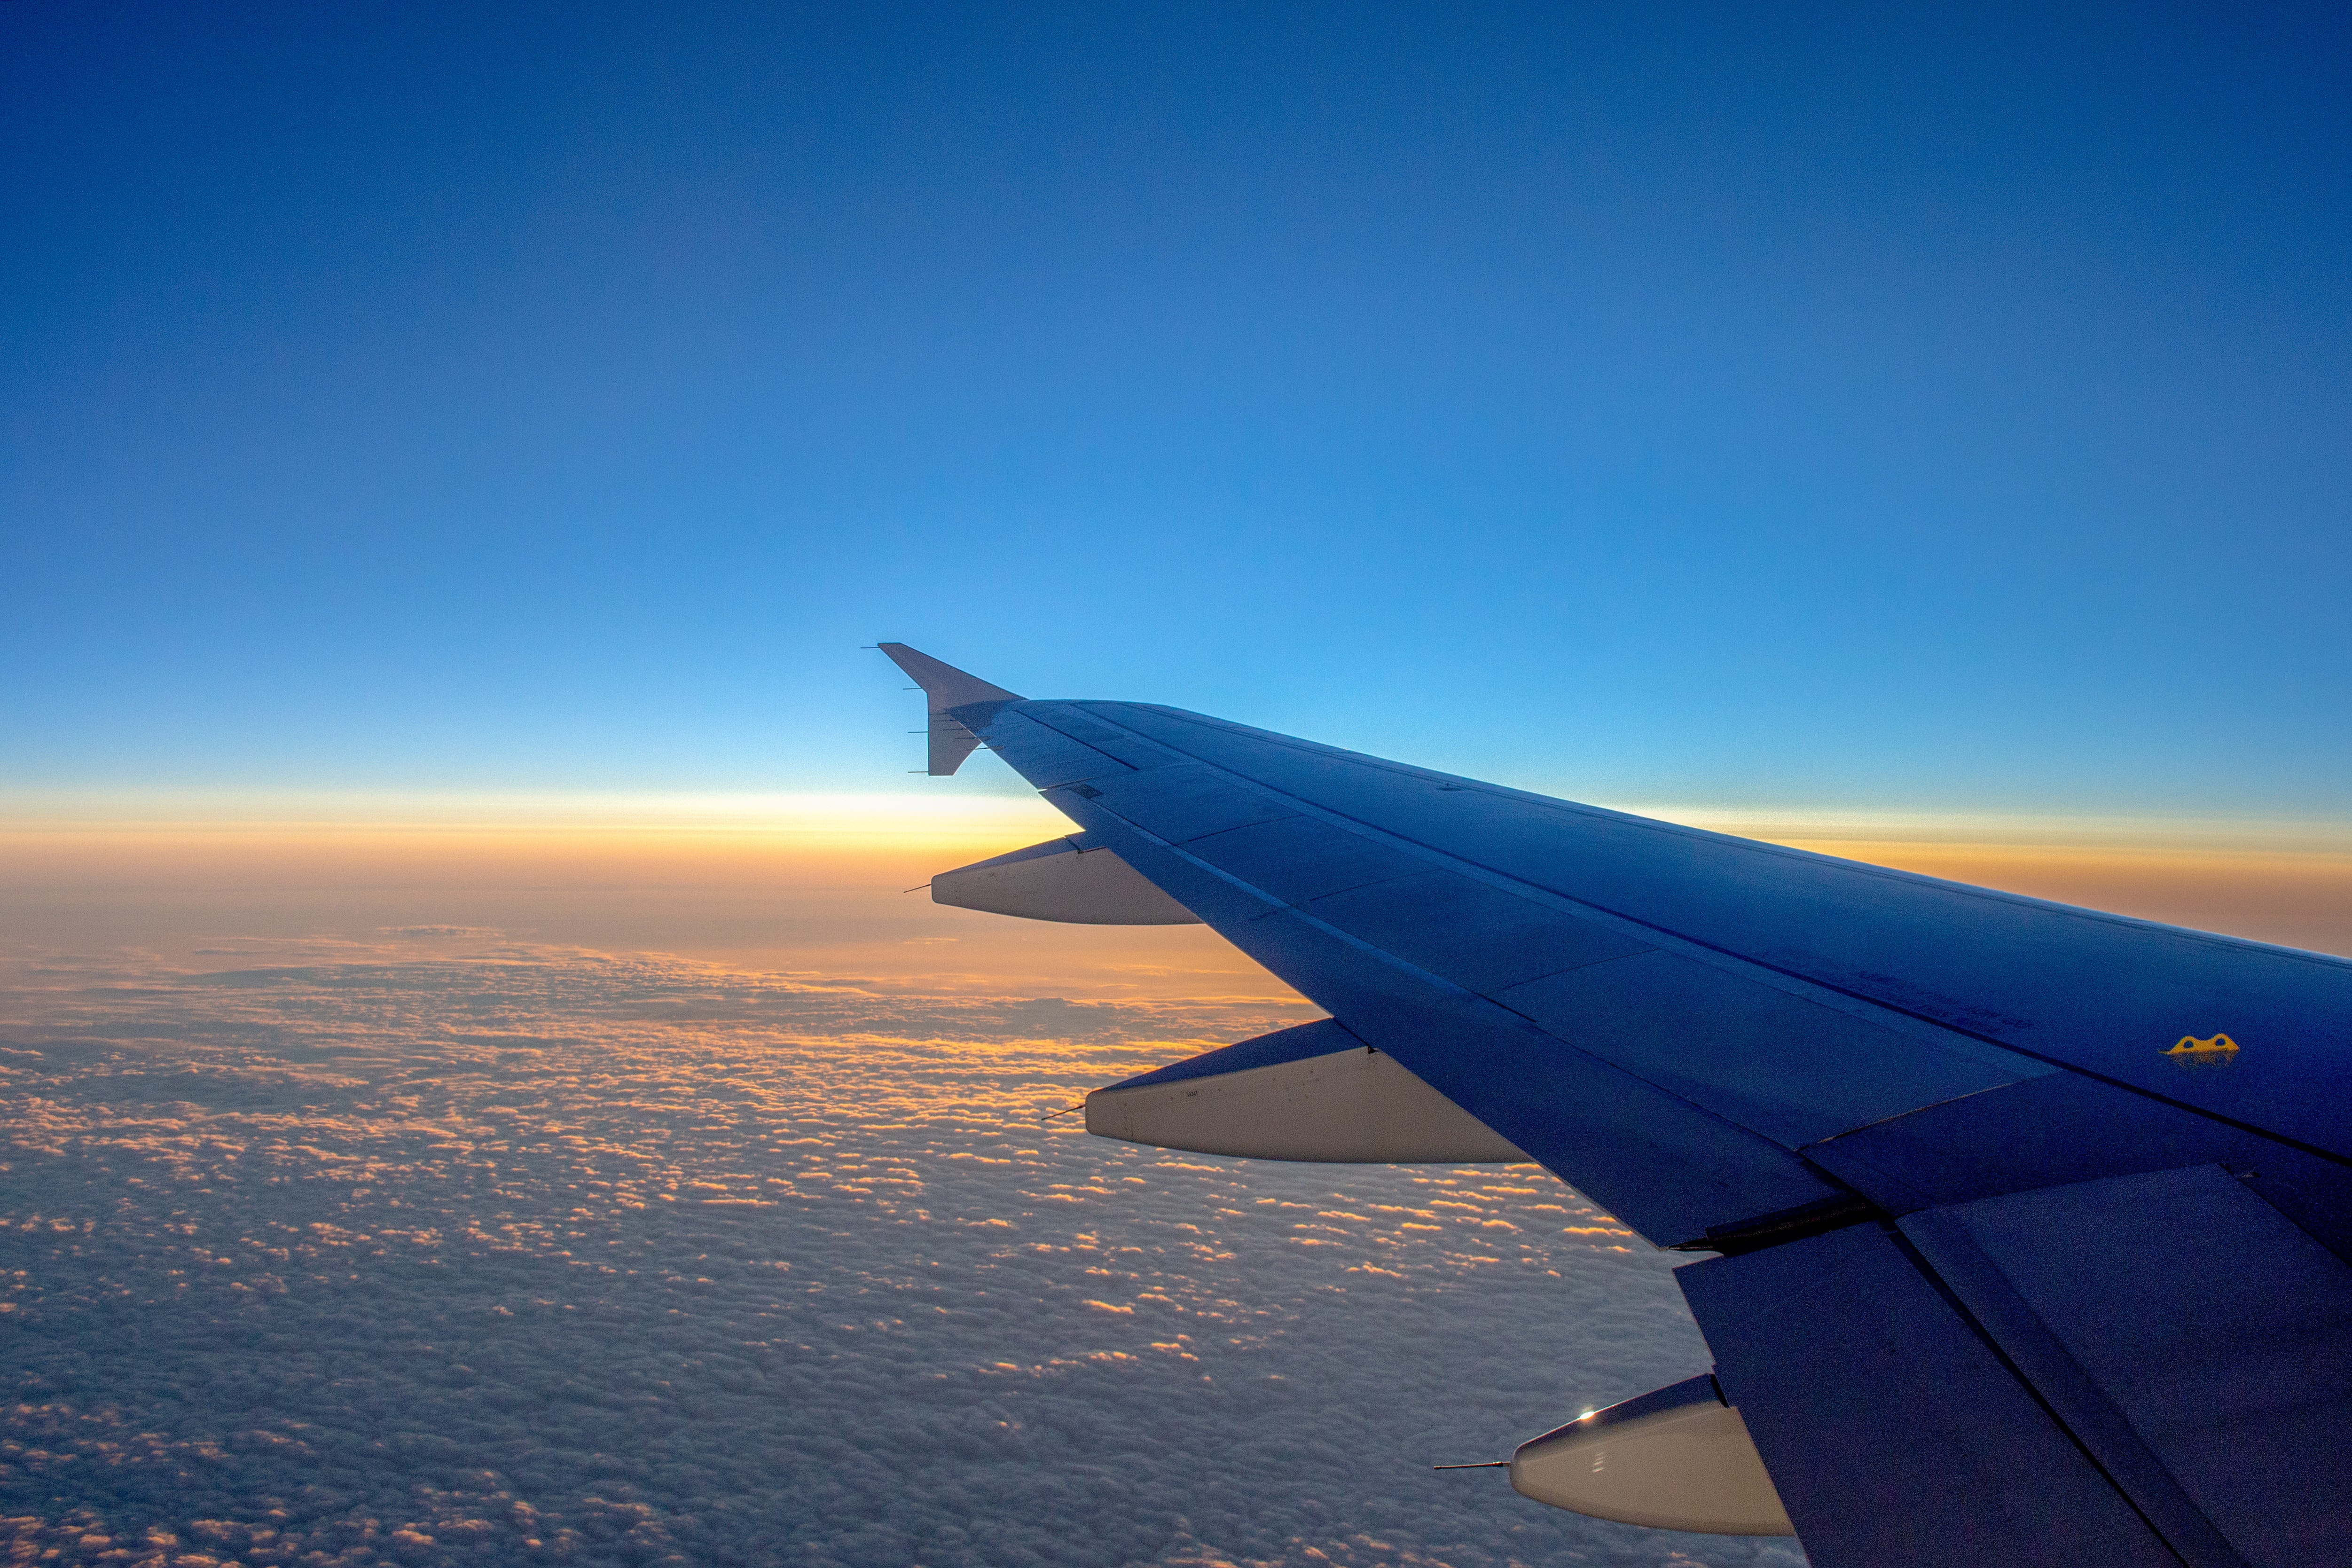
air travel, sky, blue, airline, wing, horizon, atmosphere, daytime, airplane, aerospace engineering, cloud, flight, flap, morning, evening, airliner, aviation, sunrise, aircraft, aerial photography, sunset, photography, sunlight, vehicle, landscape, sea, dusk, vacation, ocean, dawn